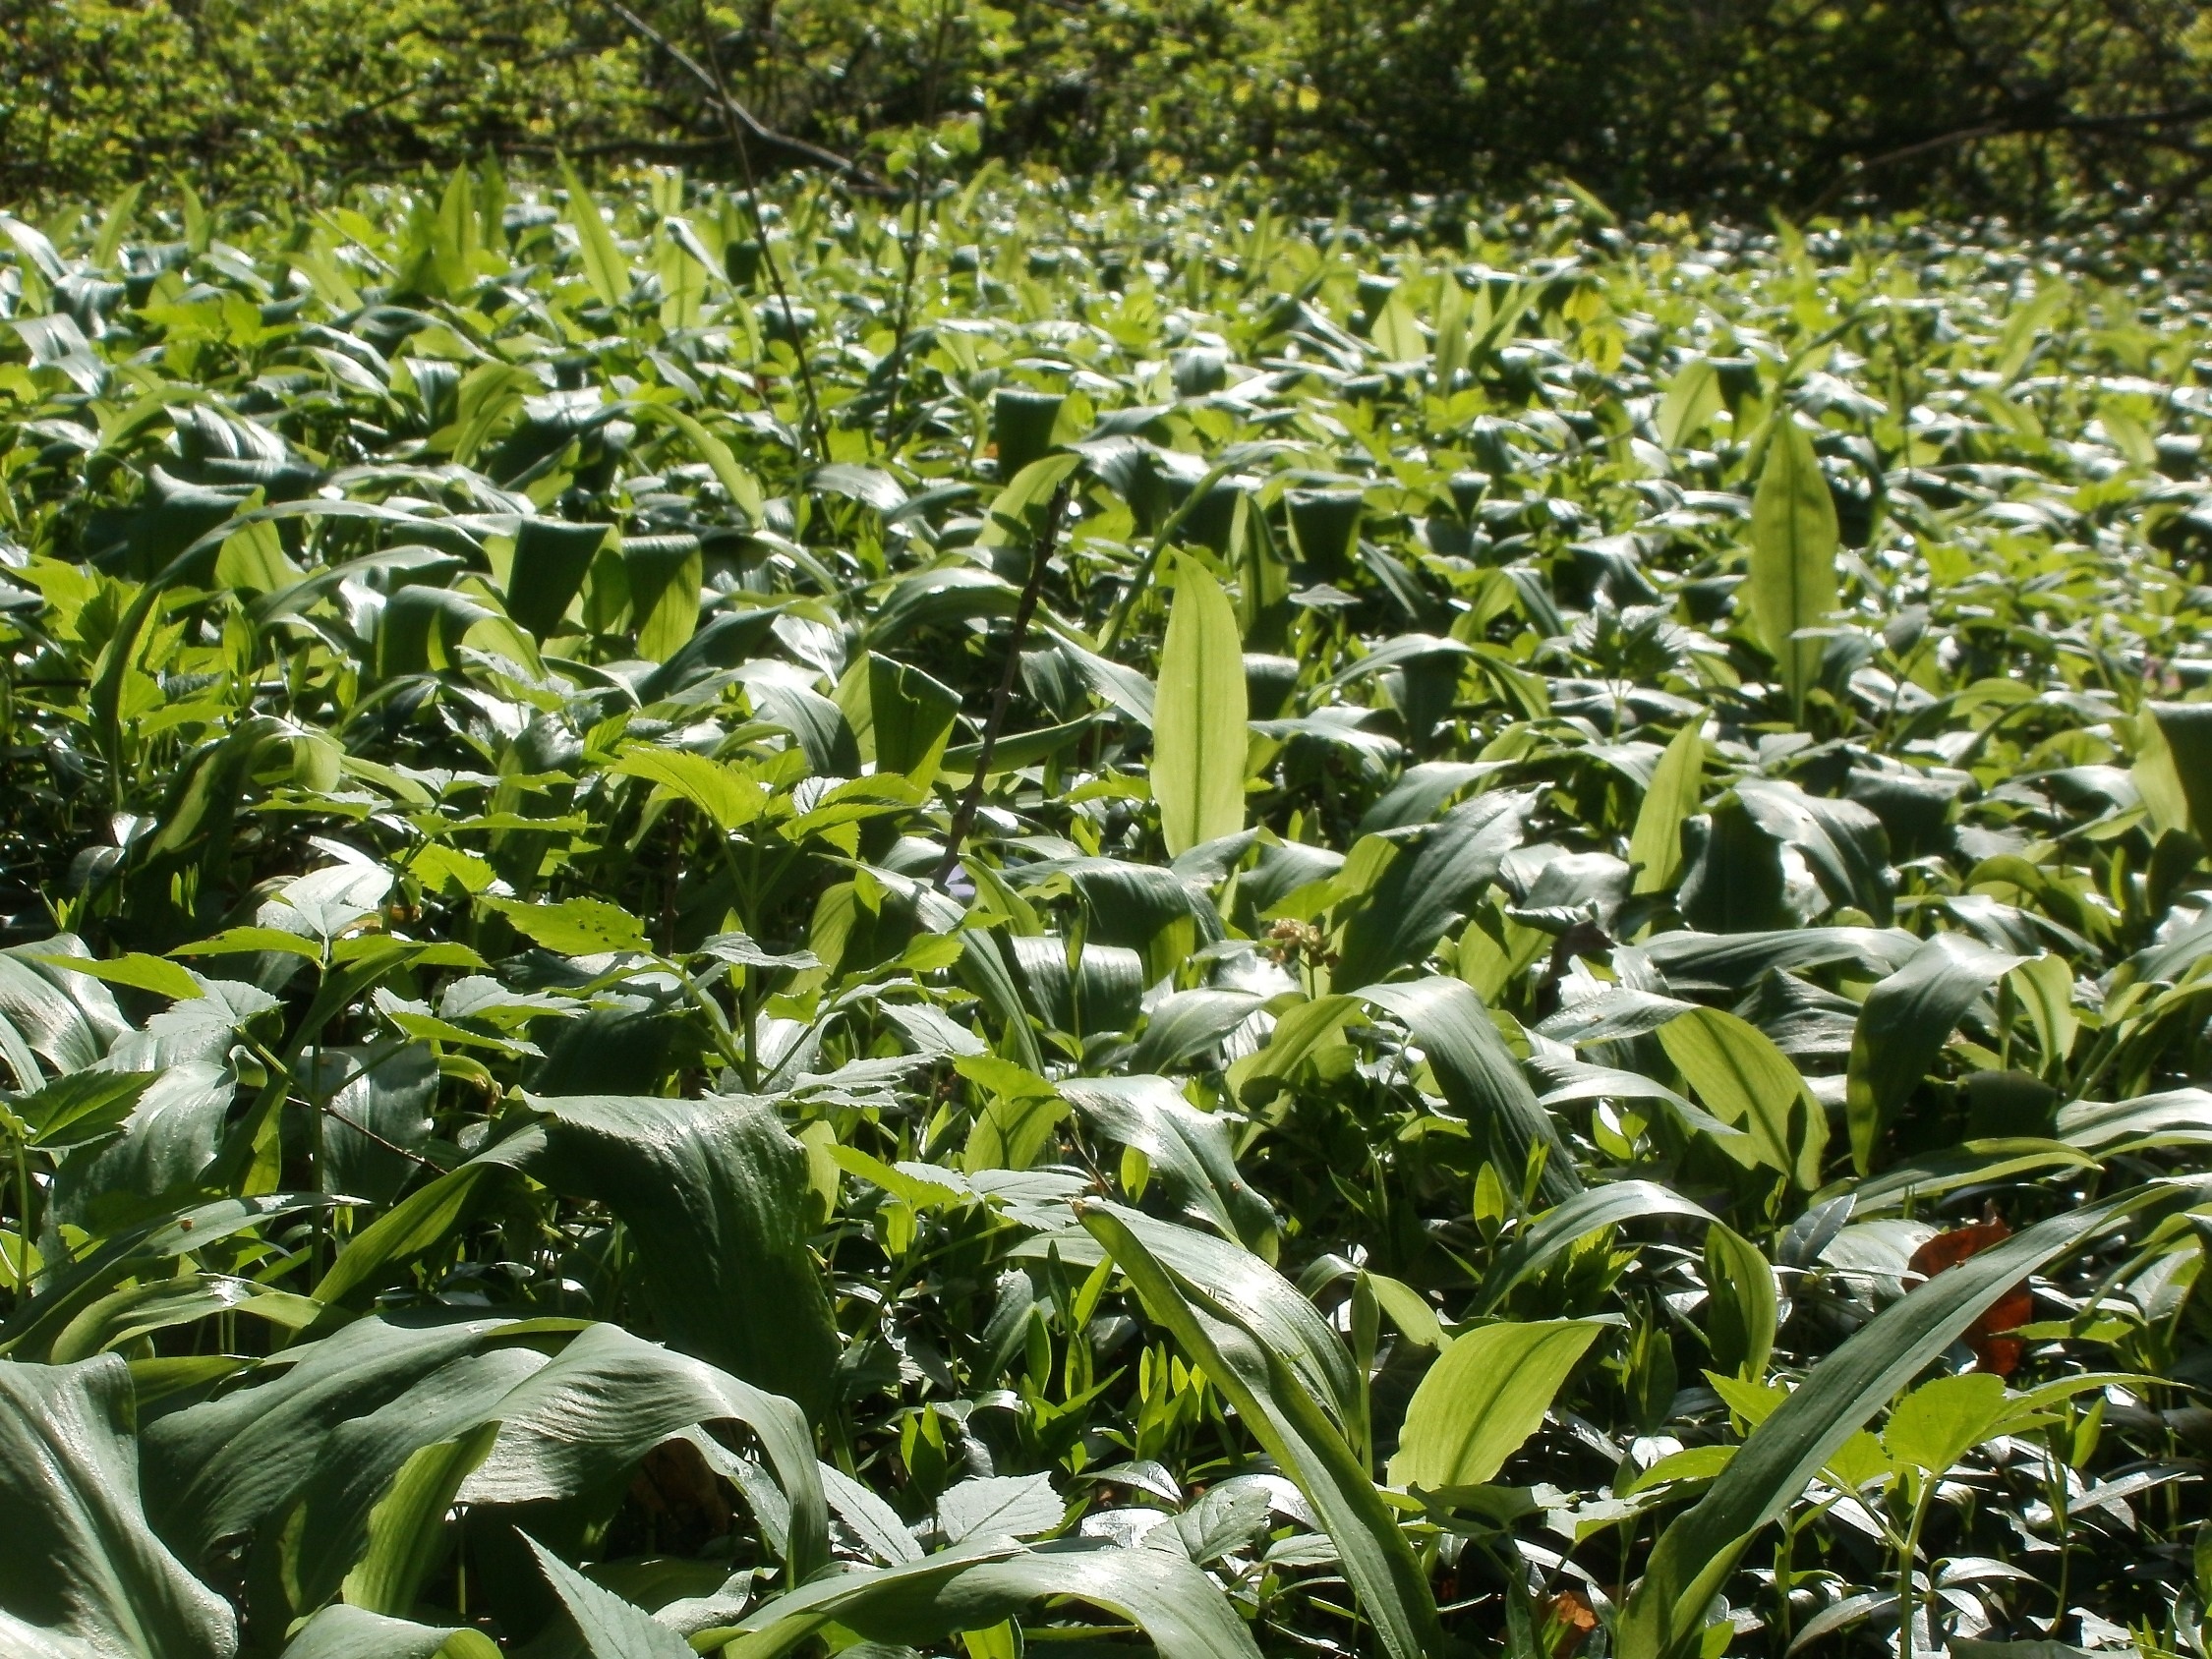
grass, plant, wood, field, lawn, flower, wild, food, spring, green, herb, produce, vegetable, crop, fresh, botany, agriculture, flora, seasonal, plantation, species, edible, organic, flowering plant, ramson, allium ursinum, bear garlic, grass family, land plant